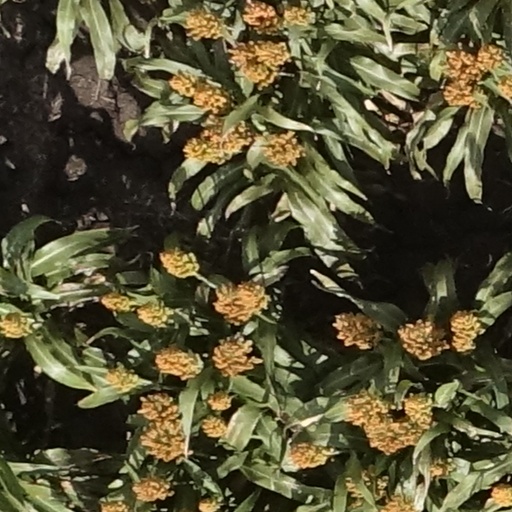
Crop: sorghum